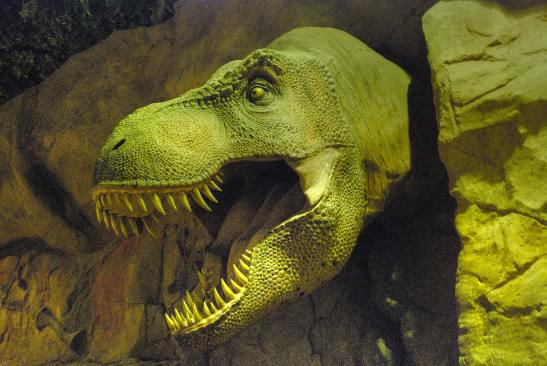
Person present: No